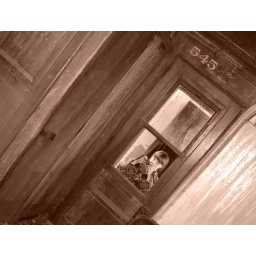
Abandoned train car in Nevada City MT ghost town